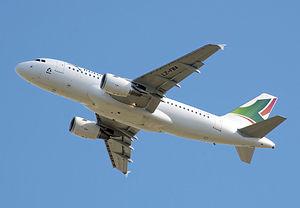
Bulgaria Air est la compagnie aérienne nationale bulgare, dont le siège est à Sofia. La société est détenue par Himimport Inc. En 2008, la compagnie a transporté 118543 passagers, a fait un chiffre d'affaires de 534 millions de leva pour un bénéfice de 470 000 leva.